Abdul Husain Husamuddin

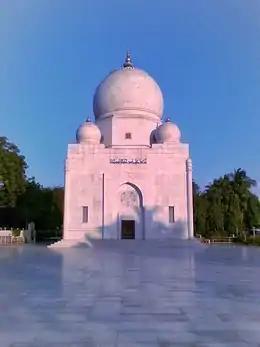
Mazar-e-Qutbi, Ahmedabad, where Syedna AbdulHusain Husamuddin is buried.

Syedna AbdulHusain Husamuddin bin Syedna Tayyeb Zainuddin was the 48th Da'i al-Mutlaq of the Dawoodi Bohra. He was born on the day of Ashura (10th Muharram al-Haram) in 1239 AH/1823 AD and died on 27th Zilhijjat al-Haram 1308 AH/1891 AD in Ahmedabad, India.